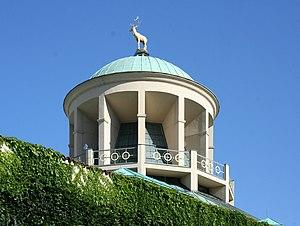
Bâtiment d'arts à la place du château à Stuttgart. La construction d'arcades et le bâtiment de coupole construit de 1910 à 1913 de Theodor Fischer. Reconstruction et élargissement de 1956 à 1961 de Paul Bonatz et Günter Wilhelm. Arrondissement de ville le centre de Stuttgart, Baden-Wurtemberg, l'Allemagne.Español: Edificio artístico en la plaza de palacio en Stuttgart. La construcción de arcadas y edificio de cúpula construye de 1910 a 1913 de Theodor Fischer. Reconstrucción y ampliación de 1956 a 1961 de Paul Bonatz y Gunter Wilhelm. Distrito municipal el centro de Stuttgart, Baden-Wurtemberg, Alemania.Русский: Художественное здание в дворцовой площади в Штутгарте. Строительство аркад и купольное здание строит с 1910 по 1913 от Теодора Фишера. Восстановление и расширение с 1956 по 1961 от Пауля Бонаца и Гюнтера Вильгельма. Городской район середину Штутгарта, Баден-Вюртемберг, Германию.